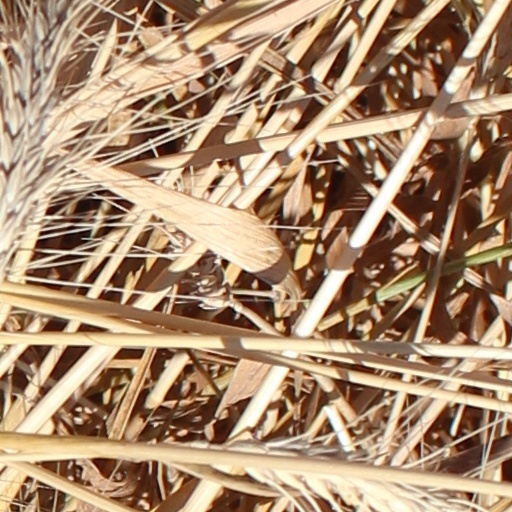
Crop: wheat